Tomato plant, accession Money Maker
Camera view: tilt-top (135 deg); turntable rotation: 330 degrees
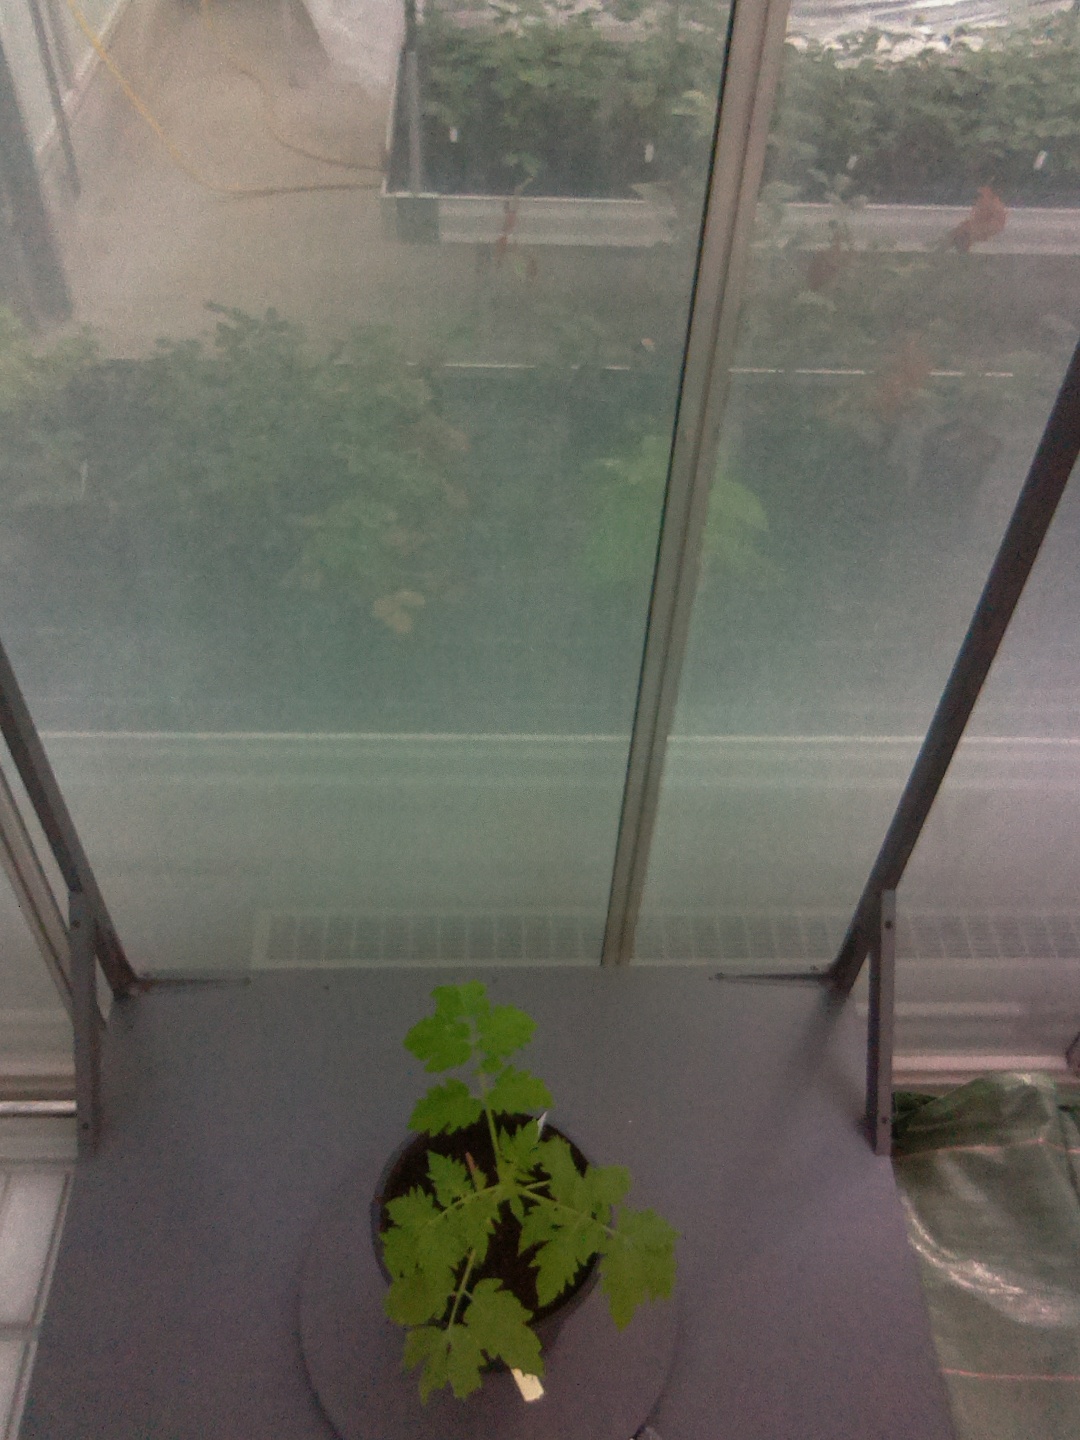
BBCH growth stage 13: 6 of true leaves visible